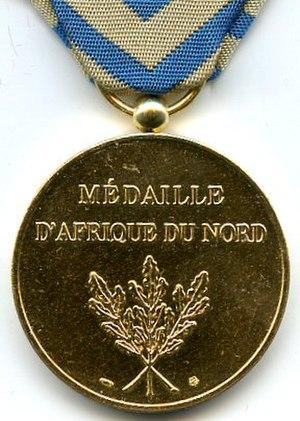
Revers de la Médaille d'Afrique du Nord.
La médaille d’Afrique du nord est une décoration militaire et civile française.